Hiram Barber

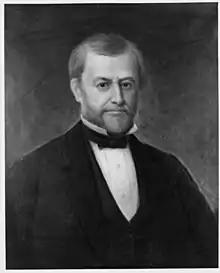

Hiram Barber (January 25, 1800 – October 23, 1888) was an American pioneer, politician, and businessman in Dodge County, Wisconsin.